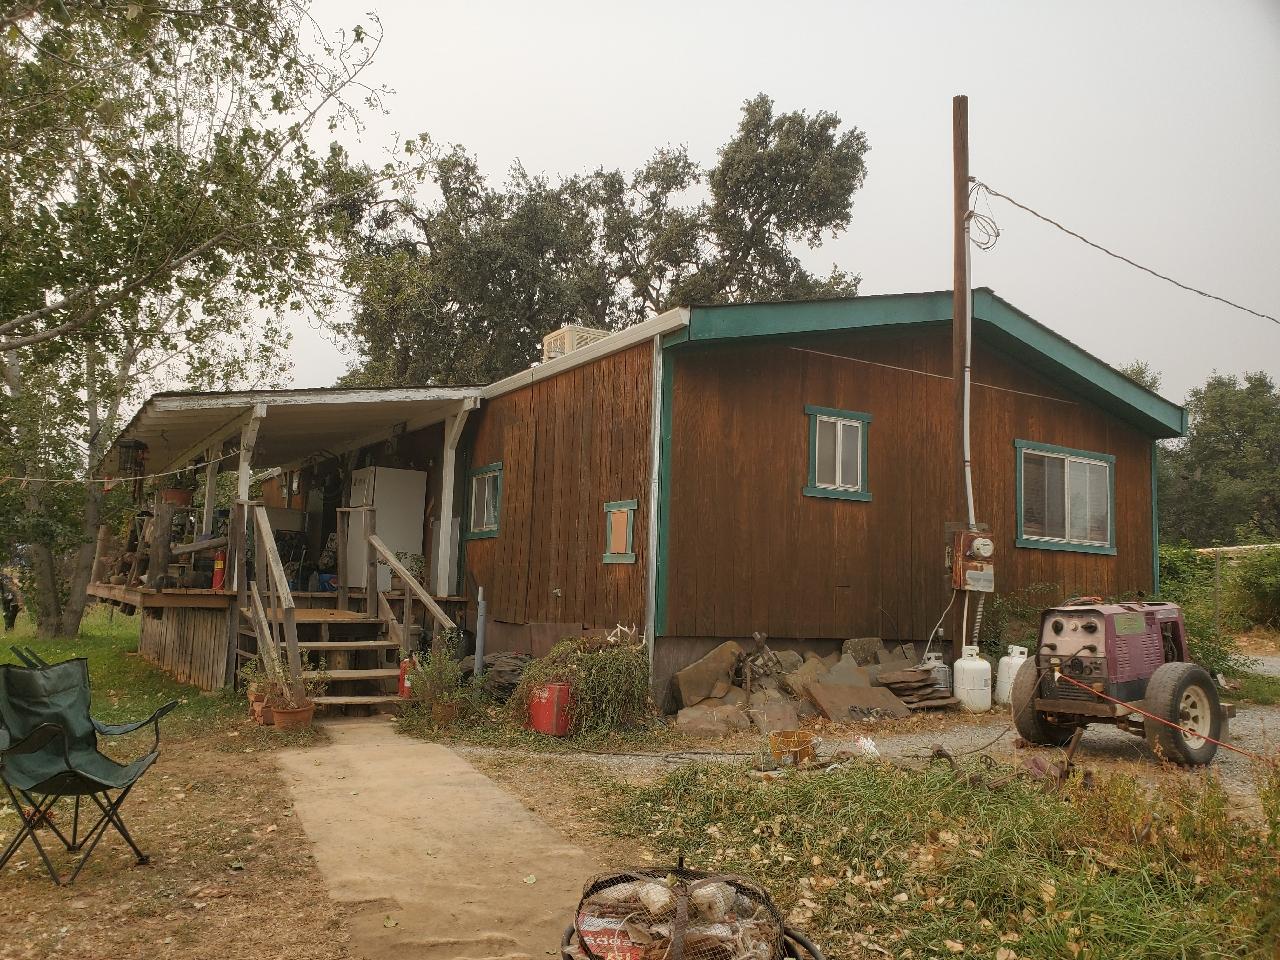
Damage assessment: no_damage